Jagiellonian tapestries

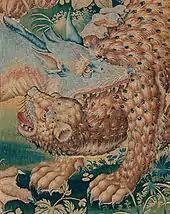
Verdure "Dragon fighting with a panther" (detail), design by the circle of Pieter Coecke van Aelst.

The Jagiellonian tapestries, are a collection of tapestries woven in the Netherlands and Flanders, which originally consisted of 365 pieces assembled by the Jagiellons to decorate the interiors of the royal Wawel Castle in Kraków, Poland. The collection is also collectively known as the Wawel Arrasses, as the majority of the preserved fabrics are in the possession of the Wawel Castle Museum and the French city of Arras, which was once a manufacturing centre of this kind of wall decoration in the beginning of the 16th century. The works became state property of the Crown of the Kingdom of Poland according to the will of Sigismund II Augustus.